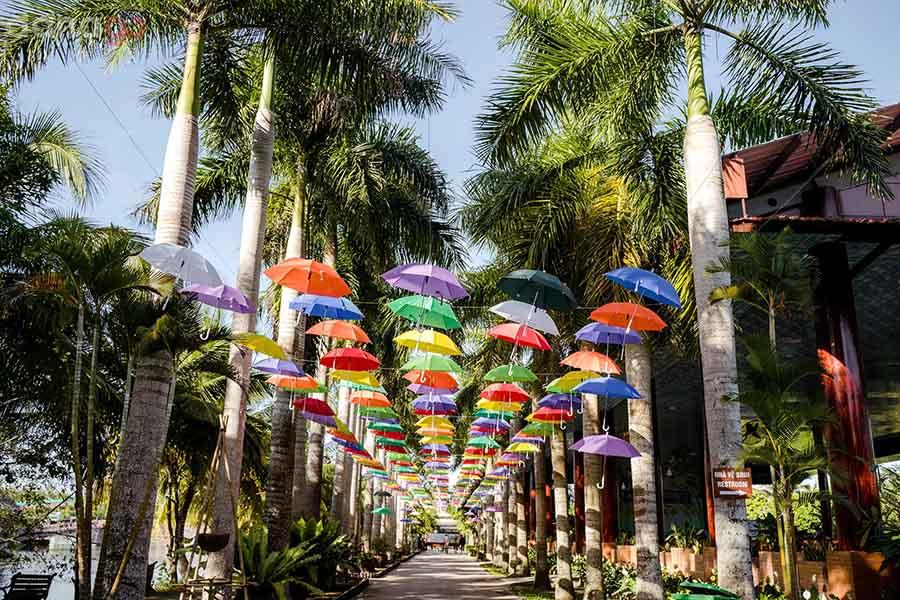
con đường được trang trí bởi những chiếc ô nhiều màu sắc